Eucrenonaspides

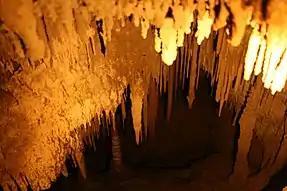
Tasmanian cave

"Eucrenonaspides ointheke" found in Tasmanian caves are exposed to many threats. This is because caves are dependent for their fundamental energy and vulnerable to the environment around them. Cave ecosystems are predominately at risk from development pressure on land and harm from humans such as quarrying or pollution. Additionally, water mainly carries in food to the temperate caves, making their fauna at risk from land use practices which affect the quality of water entering them. This would threaten the drinking and liveable water for "Eucrenonaspides". Human harm can also threaten "Eucrenonaspides ointheke" that are living in seepage pools as these can be destroyed by footsteps.